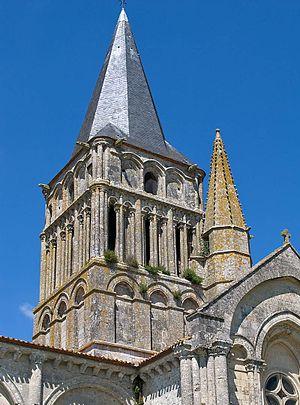
Vue du clocher
L’église Saint-Pierre est la principale église paroissiale de la commune d'Aulnay, une ville du nord-est du département français de la Charente-Maritime.